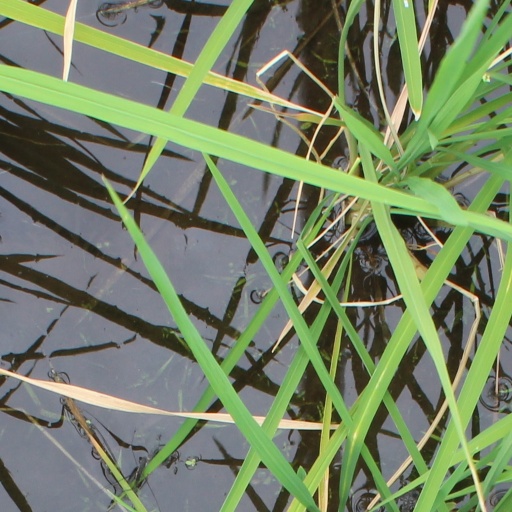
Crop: rice